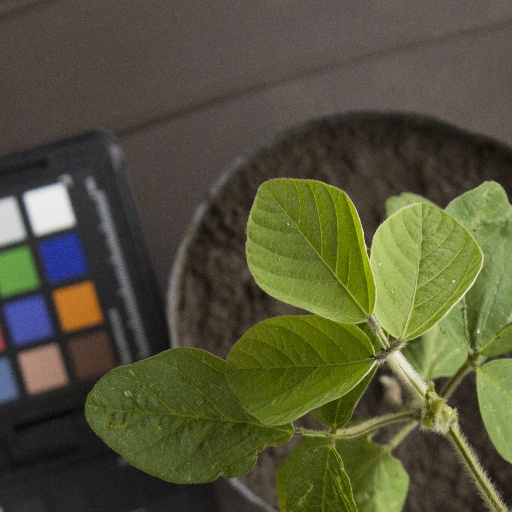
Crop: soybean